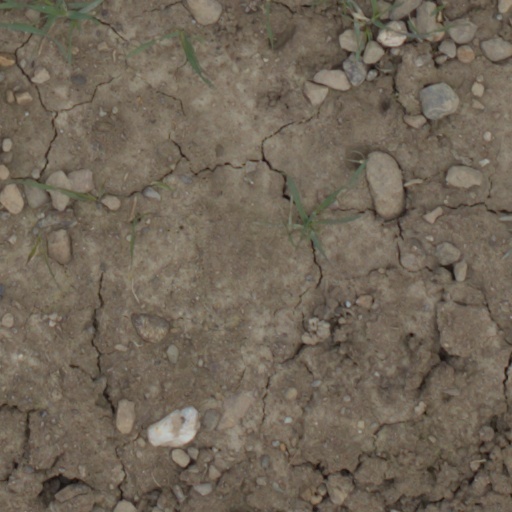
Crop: wheat